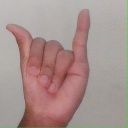
अक्षर: य